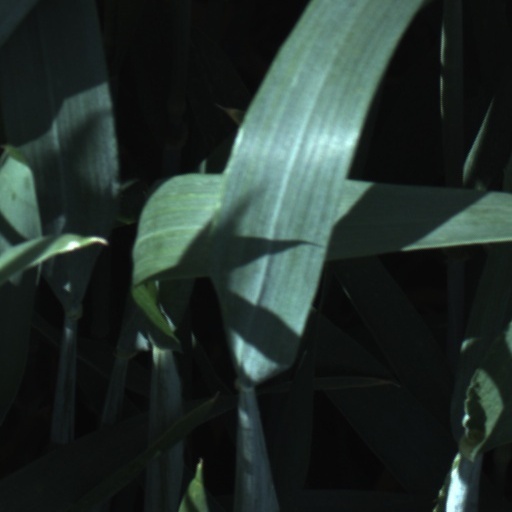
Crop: wheat